Milefortlet 22

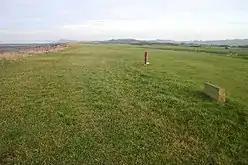
Milefortlet 22 lies beneath Maryport Golf Course

Milefortlet 22 (Brownrigg) was a Milefortlet of the Roman Cumbrian Coast defences. These milefortlets and intervening stone watchtowers extended from the western end of Hadrian's Wall, along the Cumbrian coast and were linked by a wooden palisade. They were contemporary with defensive structures on Hadrian's Wall. There is little to see on the ground, but Milefortlet 22 has been located and excavated.